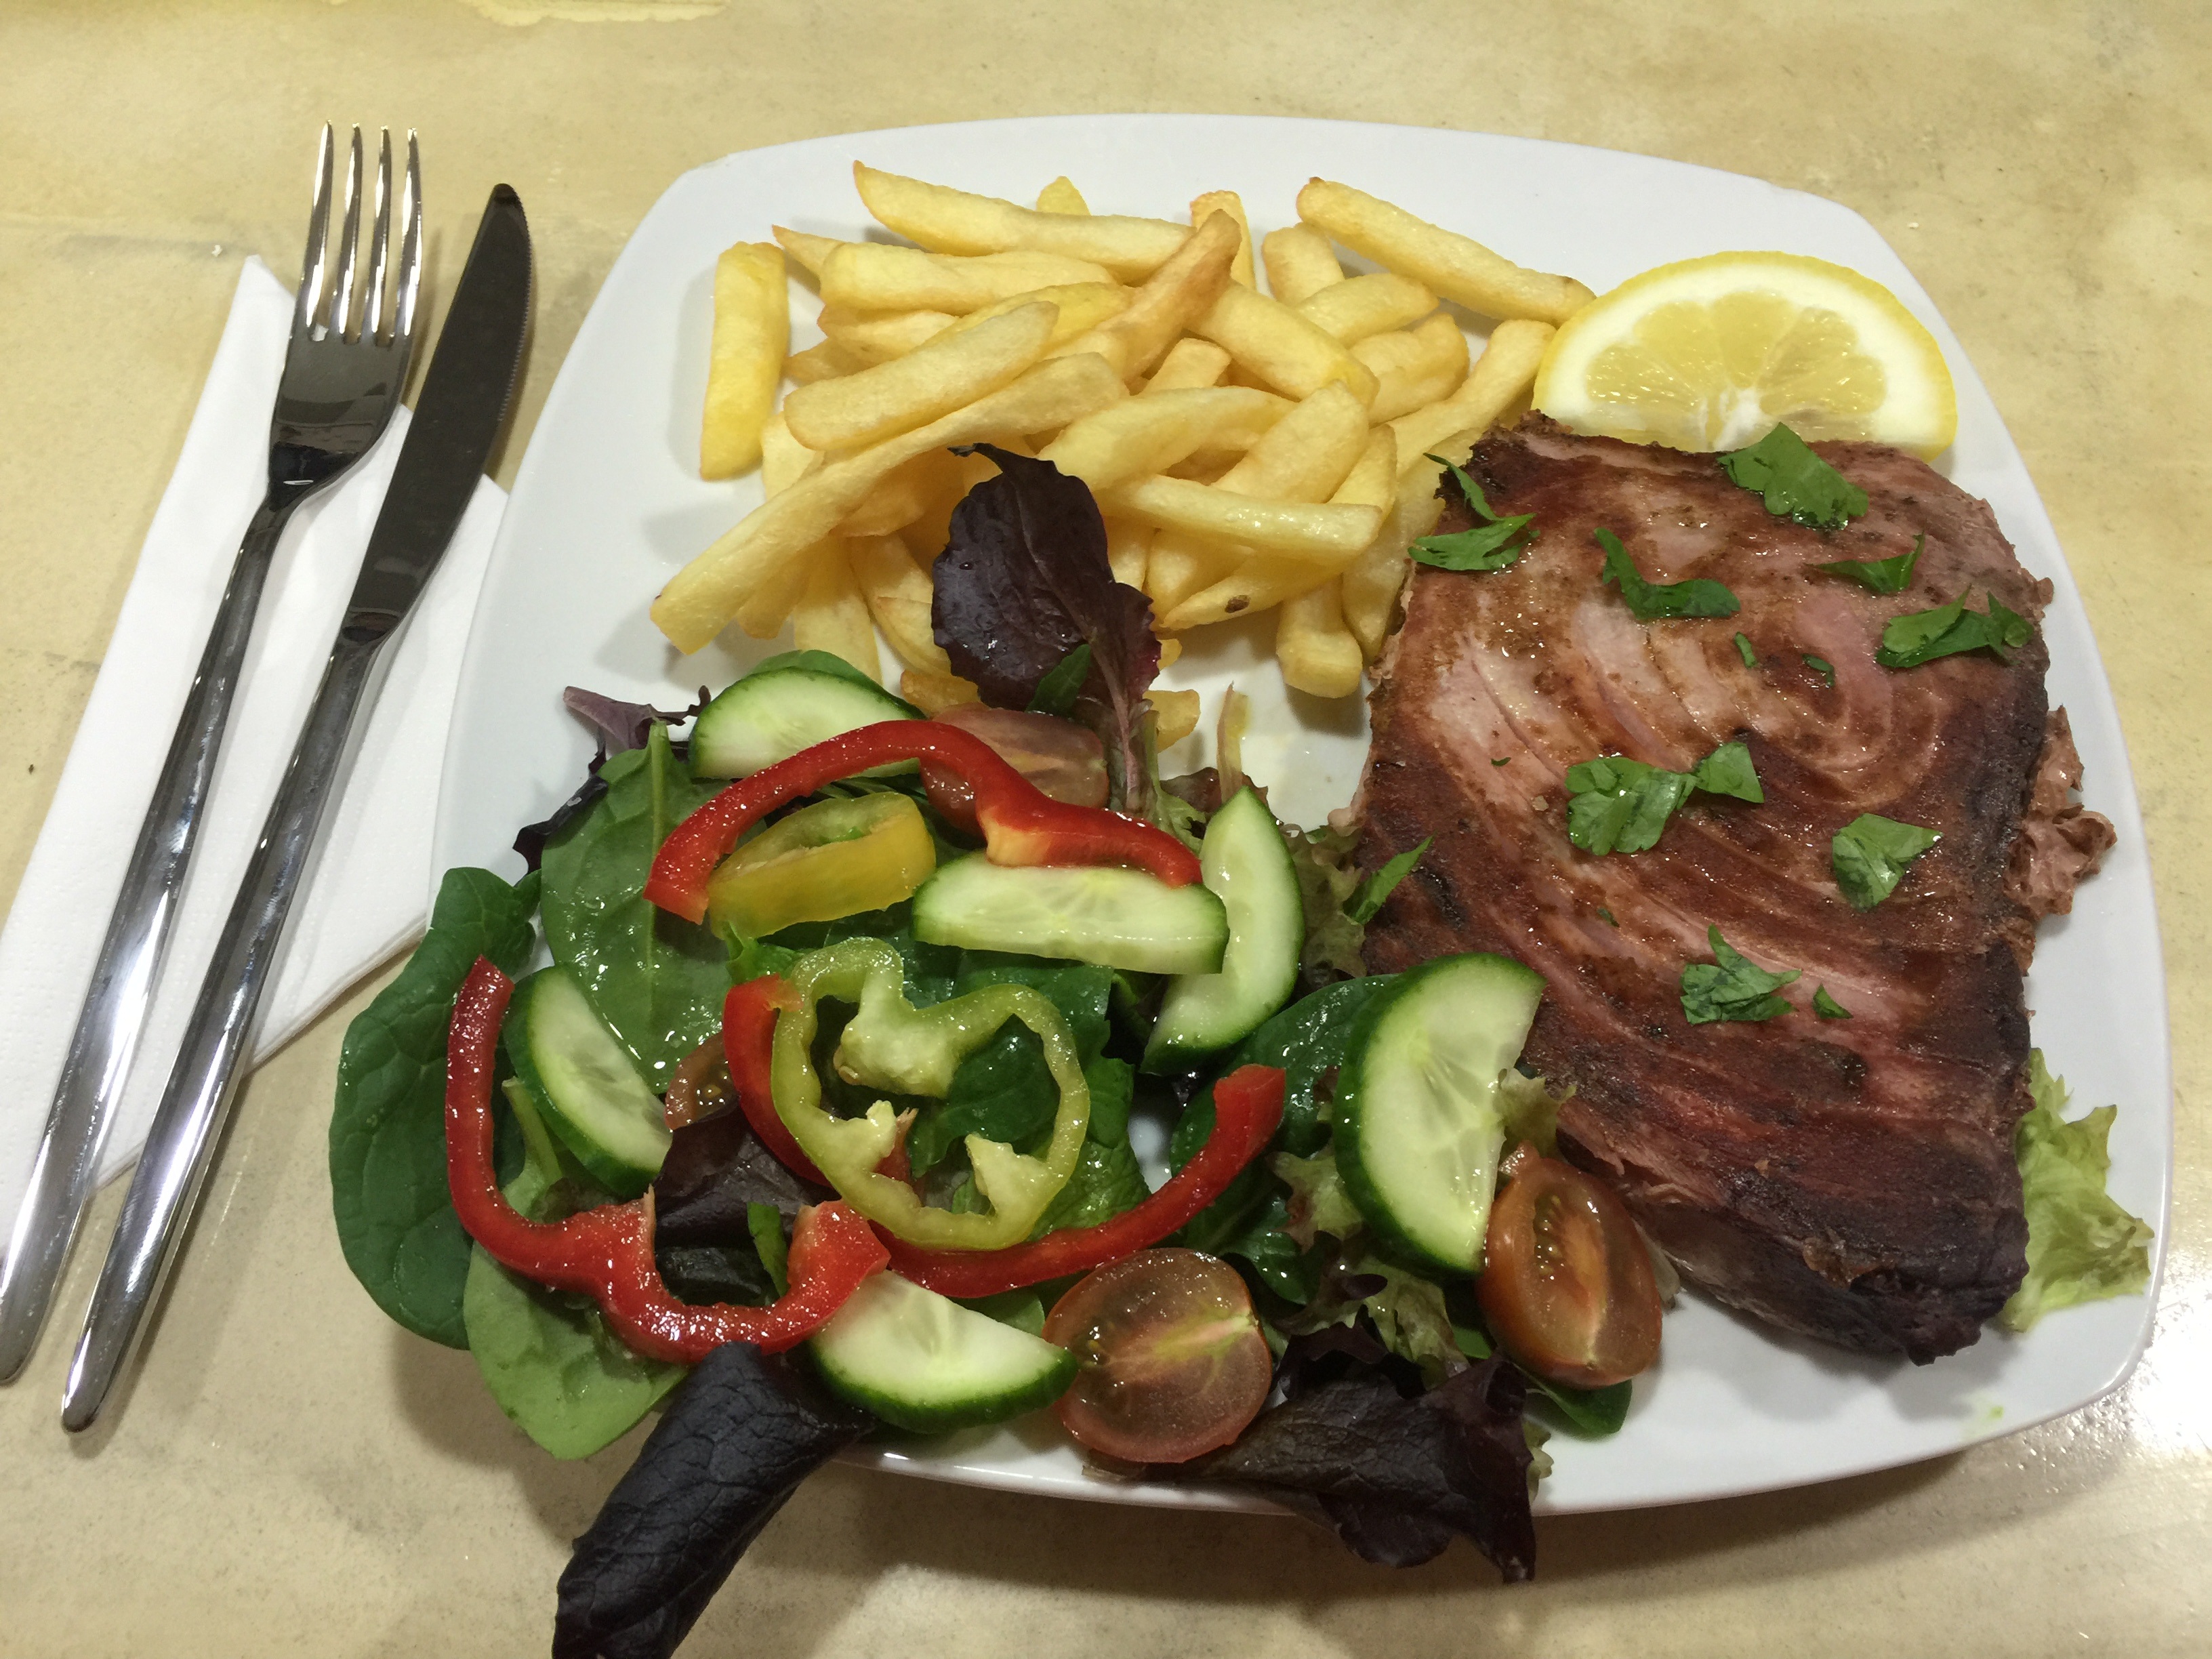
dish, meal, food, produce, vegetable, meat, lunch, cuisine, steak, tuna